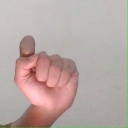
अक्षर: घ